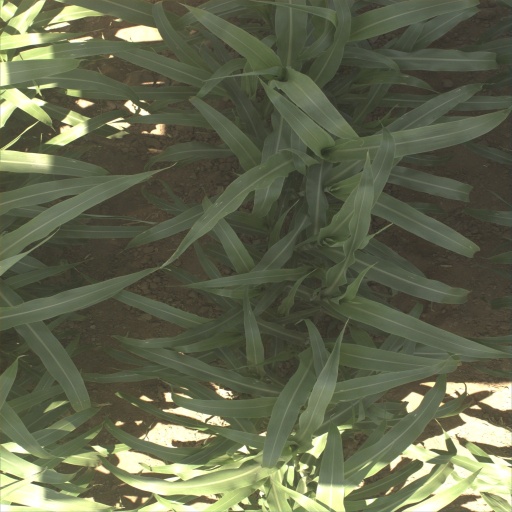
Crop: sorghum